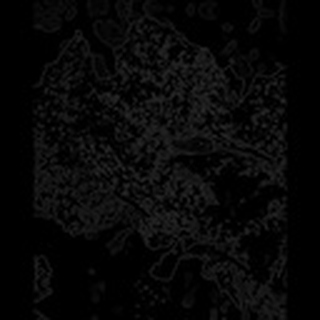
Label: cotton_powdery_mildew